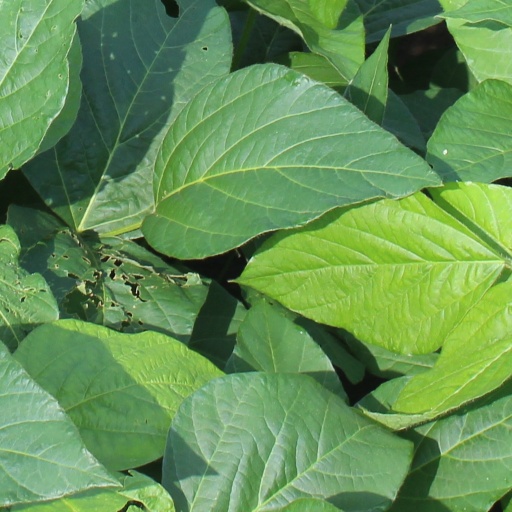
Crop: soybean